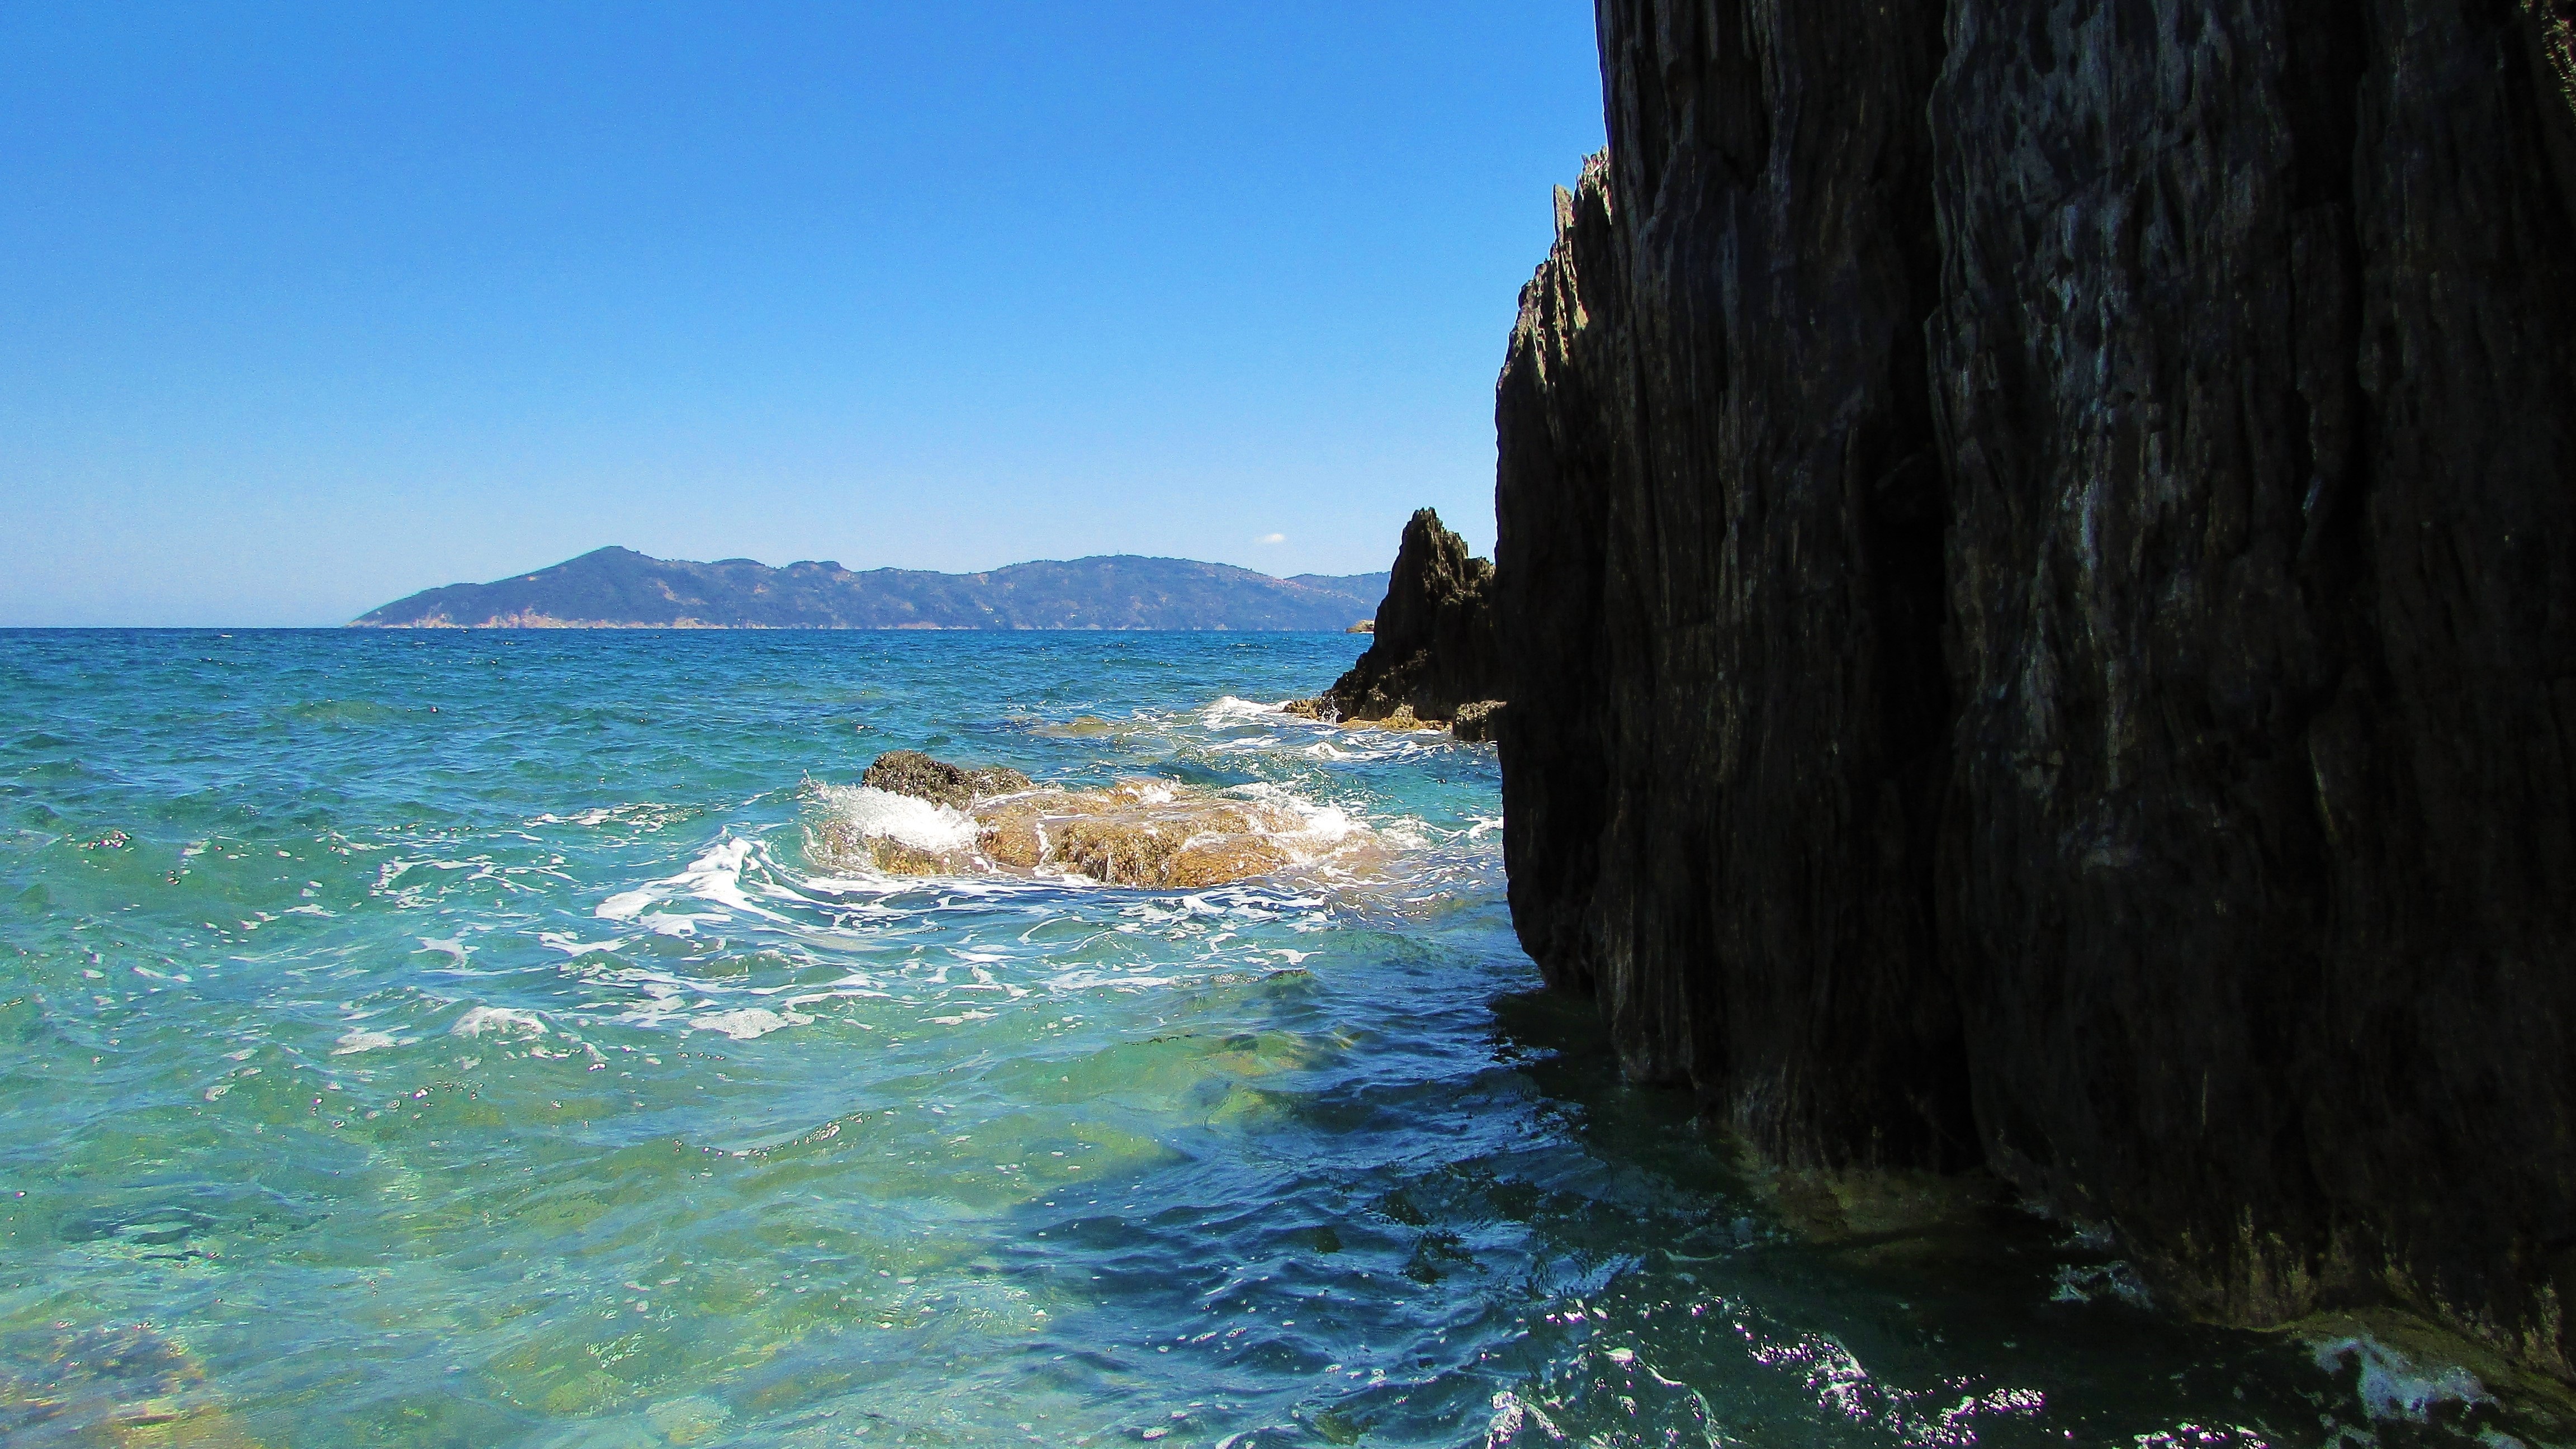
beach, sea, coast, nature, rock, ocean, shore, wave, summer, cliff, cove, mediterranean, scenic, bay, island, blue, terrain, body of water, greece, cape, skiathos, sporades, xanemos beach, geographical feature